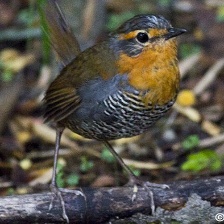
Species: CHUCAO TAPACULO
Scientific name: SCELORCHILUS RUBECULA